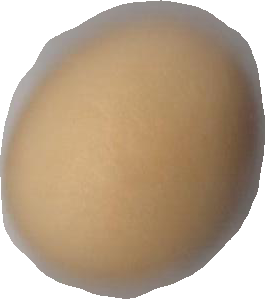
Variety: Grobogan